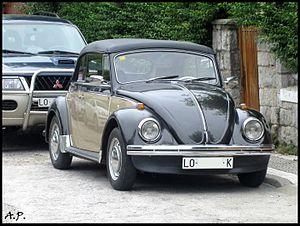
Le terme populaire automobile désigne un véhicule à roues, motorisé et destiné au transport terrestre de quelques personnes et de leurs bagages. L'abréviation populaire « voiture » est assez courante, bien que ce terme désigne de nombreux types de véhicules qui ne sont pas tous motorisés.